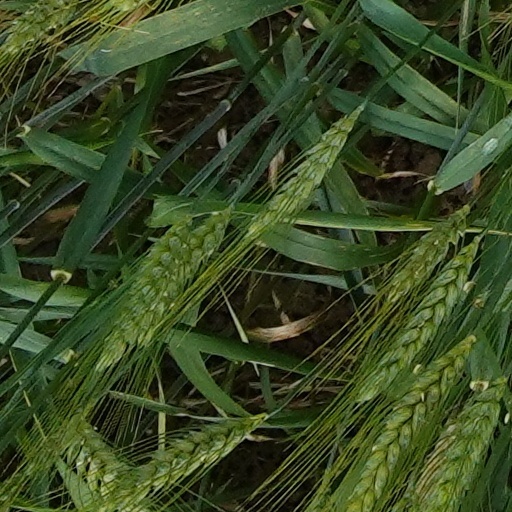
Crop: wheat